Glastonbury Fayre (film)

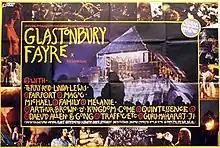
Theatrical release poster

Glastonbury Fayre is a 1972 documentary film directed by Peter Neal and Nicolas Roeg. It covers the 1971 Glastonbury Festival (then known as the Glastonbury Fayre) which took place on 20 to 24 June 1971 in rural Somerset in England. It was released in May 1972.